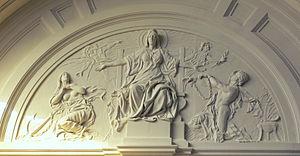
Nikolaus Geiger, né le 6 décembre 1849 à Lauingen et mort le 27 novembre 1897 à Berlin-Wilmersdorf, est un sculpteur et peintre allemand qui fut professeur à l'université des arts de Berlin.